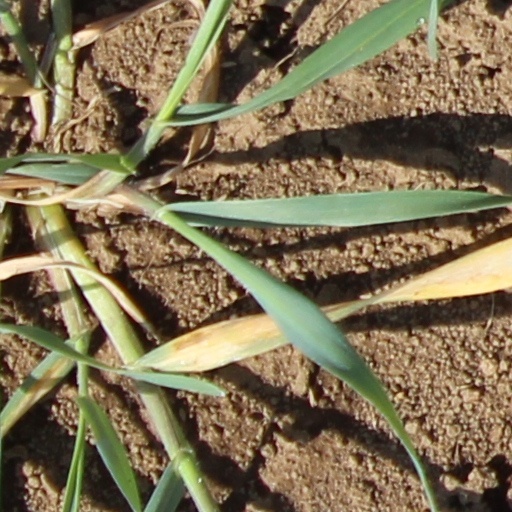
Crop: wheat